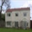
Label: house